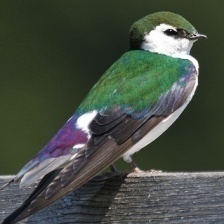
Species: VIOLET GREEN SWALLOW
Scientific name: TACHYCINETA THALASSINA